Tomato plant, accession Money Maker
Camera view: bottom (45 deg); turntable rotation: 330 degrees
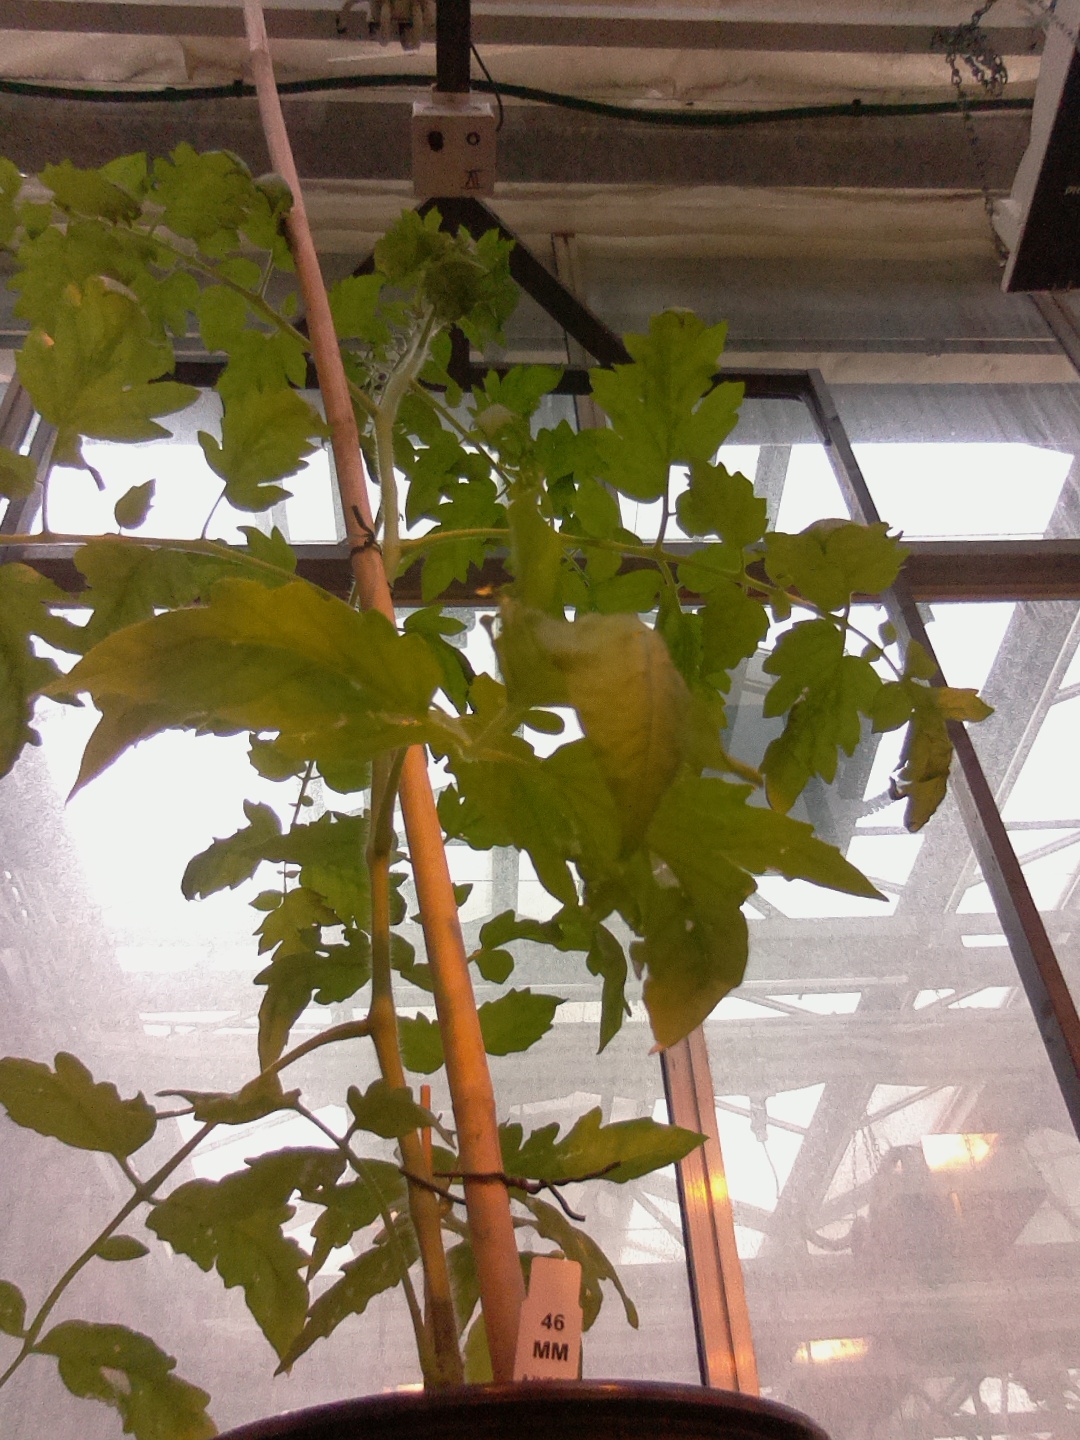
BBCH growth stage 60: First flowers open